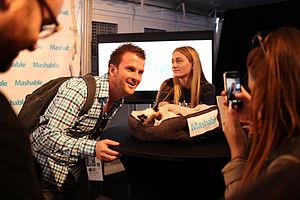
Tardar Sauce, alias Grumpy Cat, née le 4 avril 2012 à Morristown en Arizona et morte le 14 mai 2019 dans la même ville, est une chatte célèbre sur internet, devenue un mème Internet en raison de son expression faciale boudeuse.